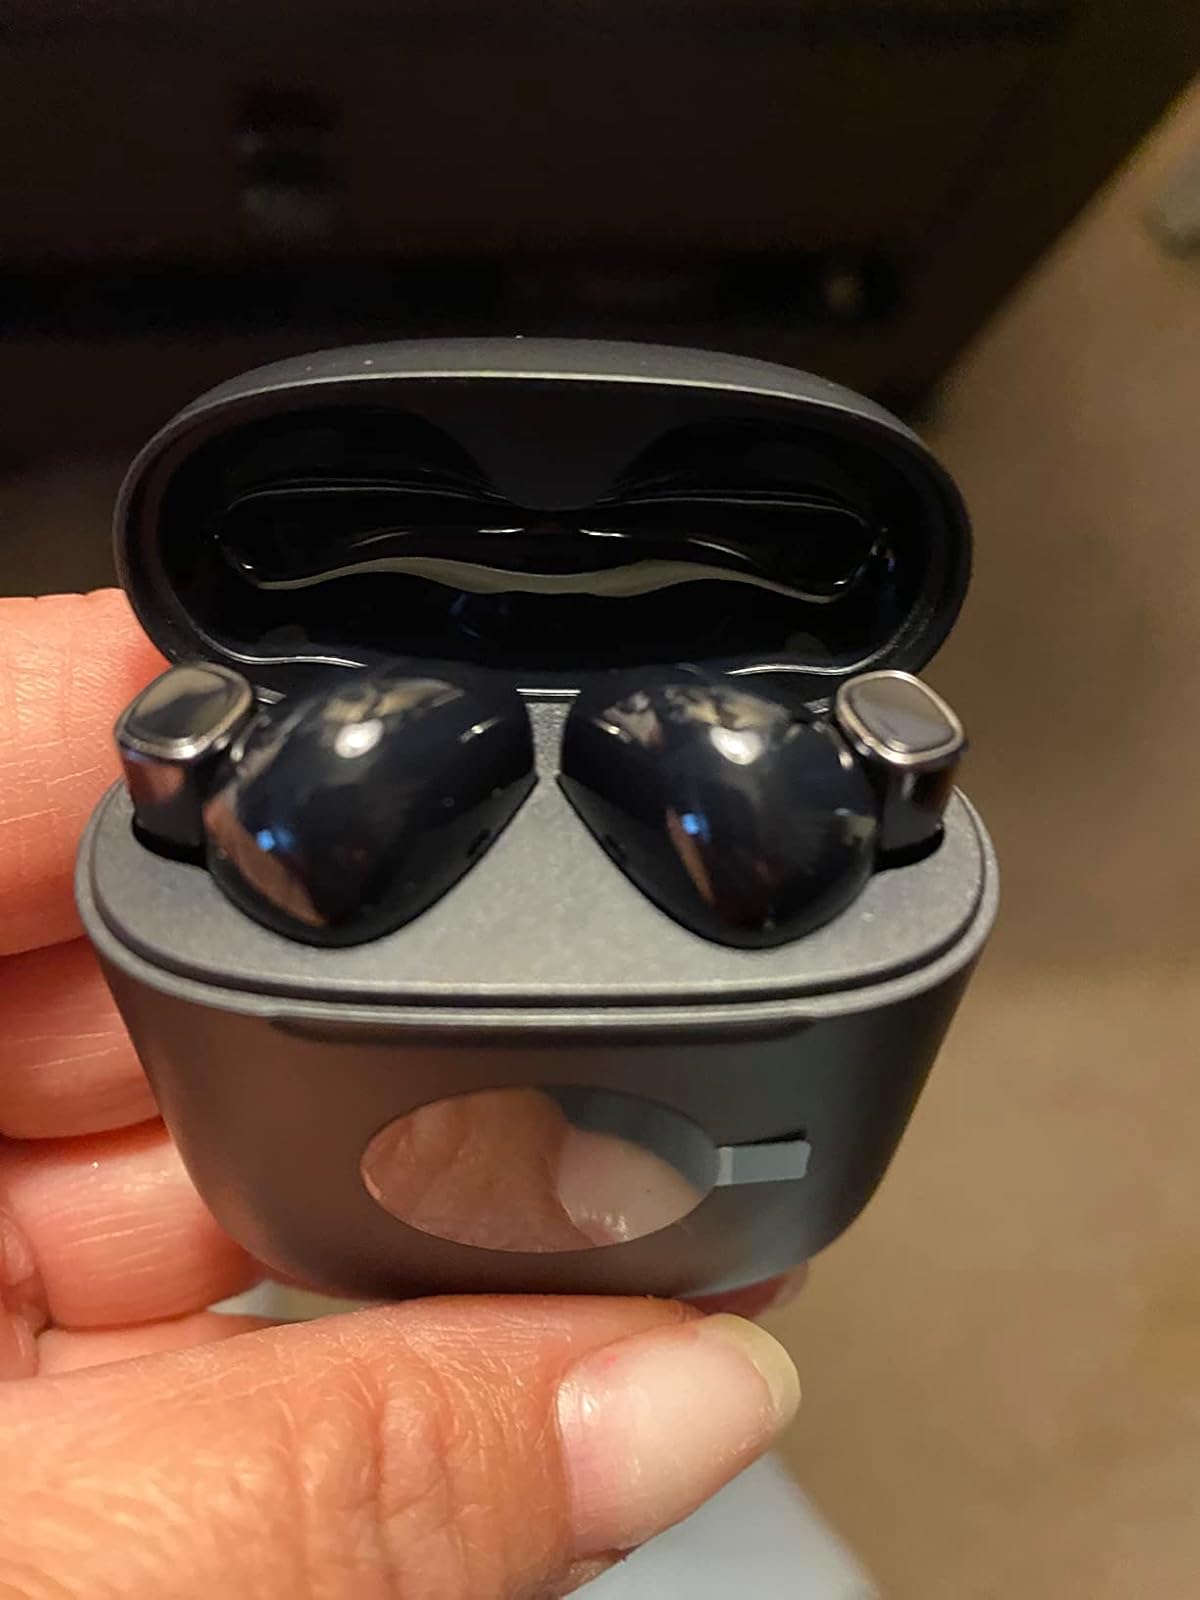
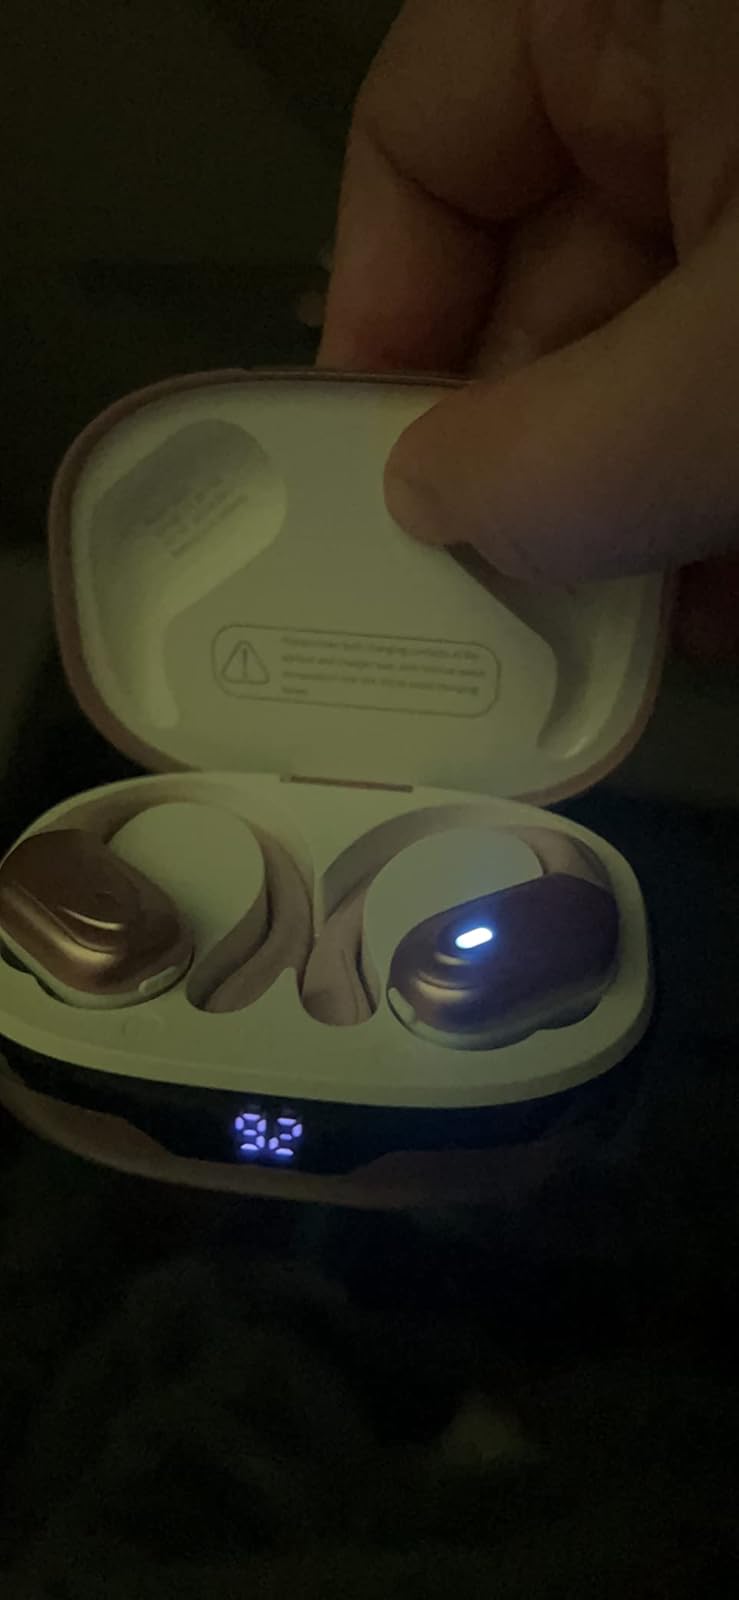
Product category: earbuds
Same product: no